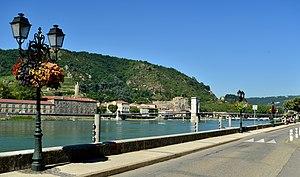
ville de Tournon depuis la rive gauche du Rhône